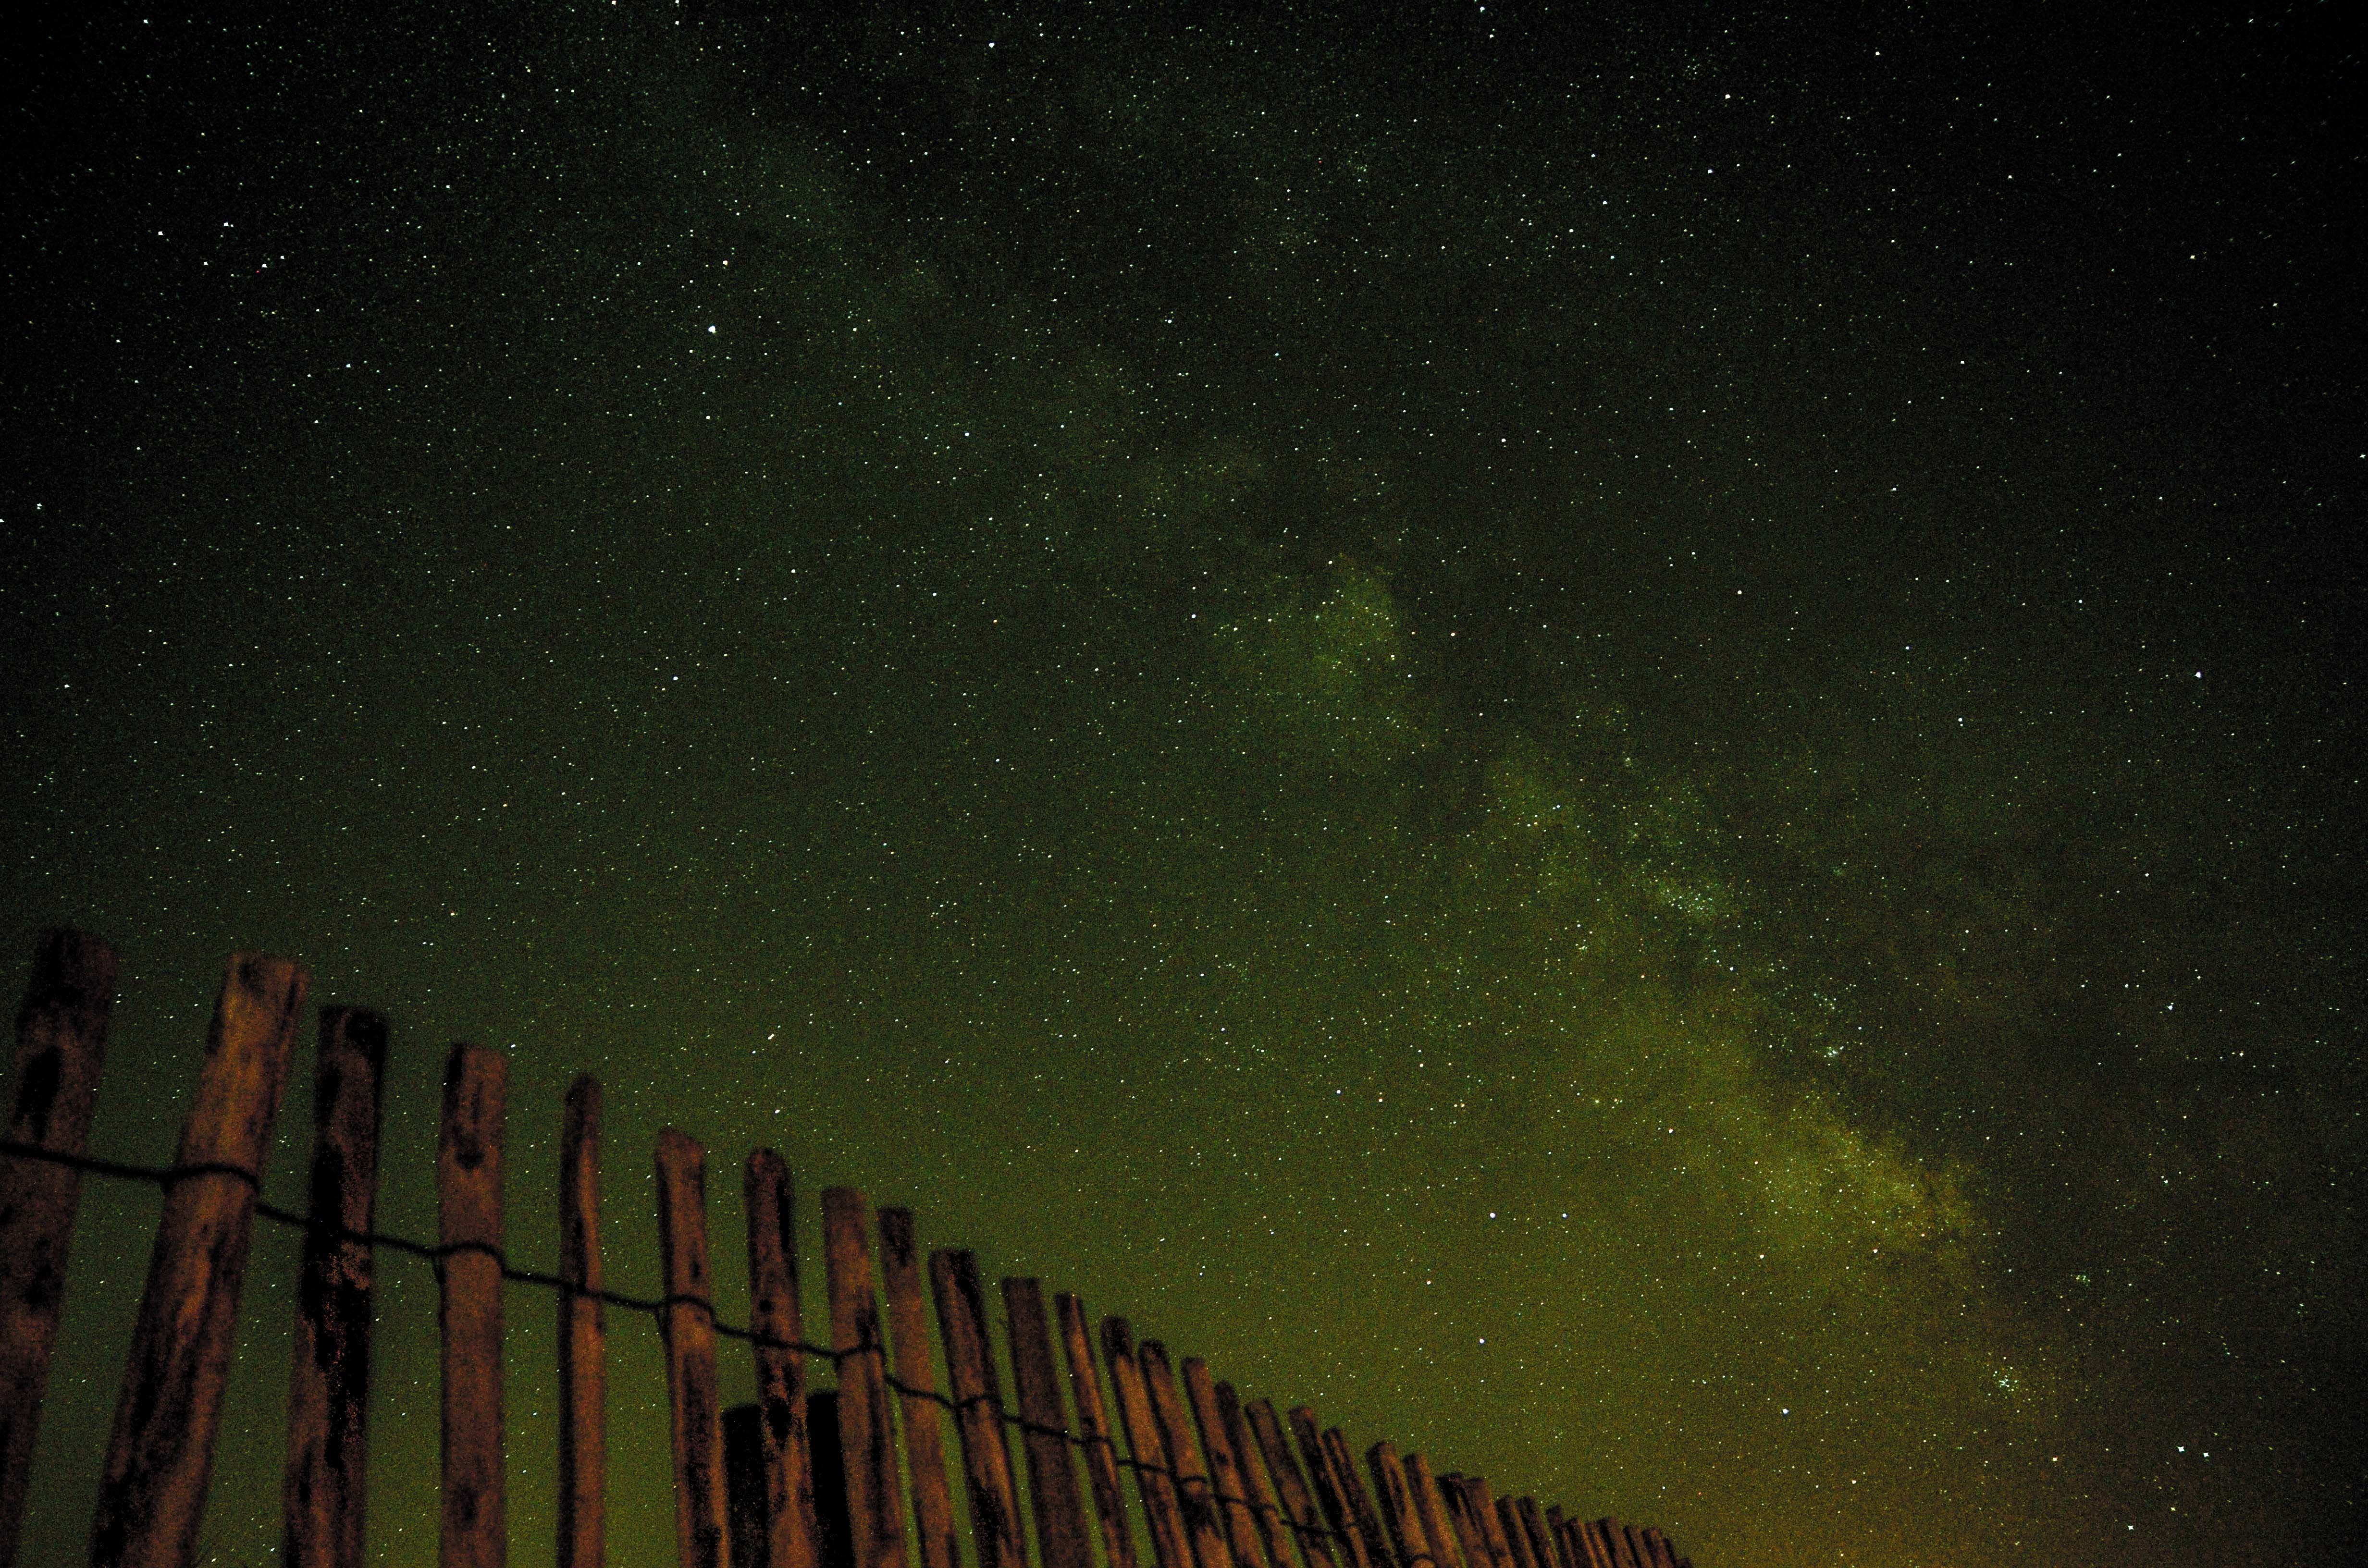
nature, light, sky, night, star, milky way, cosmos, atmosphere, space, darkness, galaxy, aurora, lights, astronomy, stars, universe, starry sky, midnight, astronomical object